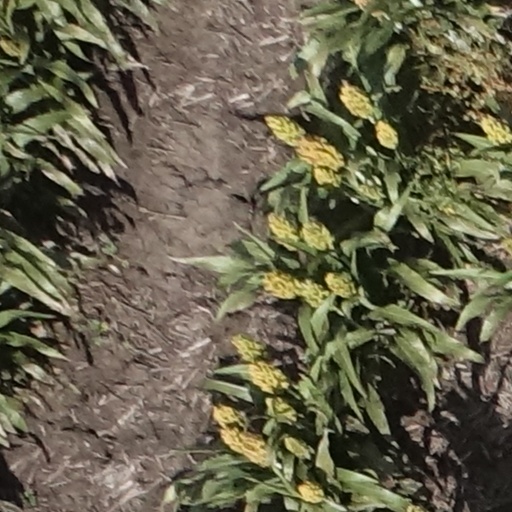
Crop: sorghum